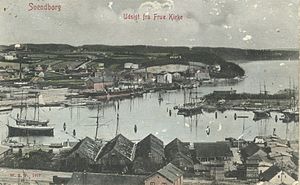
Svendborg / Historie / Den tidlige industrialisering (1848 - 1900) / Havnen
Udsigt fra Frue Kirke i begyndelsen af 1900-tallet
Svendborg set fra Frue Kirkes tårn
Svendborg er en dansk havne- og søfartsby på det sydlige Fyn. Med 27.068 indbyggere er det Fyns næststørste by efter Odense. Svendborg er hovedby i Svendborg Kommune og hører til Region Syddanmark. Svendborg er en gammel købstad og har selv i moderne tid bevaret sin ældre bykerne med smalle gader, torve og gårdmiljøer. Byen blev grundlagt i 1200-tallet og fejrede i 2003 sin 750-års fødselsdag.